Diabetic shoe

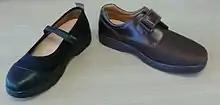
Many diabetic shoes have velcro closures for ease of application and removal.

Diabetic shoes (sometimes referred to as extra depth, therapeutic shoes or sugar shoes) are specially designed shoes, or shoe inserts, intended to reduce the risk of skin breakdown in diabetics with existing foot disease and relieve pressure to prevent diabetic foot ulcers.